Can Batlló (La Bordeta)

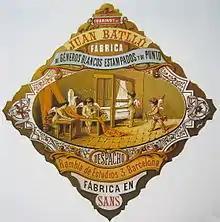
Advertising of the "Sobrinos de Joan Batlló" enterprise

Ten years later, the Civil War broke out in 1936, and the Batllós had to go into exile to France fearing for their lives. In such circumstances in which the control was missing and hundreds of workers were distressed about their uncertain subsistence, the employees themselves decided to drive forward the production and designate a temporary director. They all agreed to appoint mere employee Policarp Prats Montsalvatje (1884-1982) as the new director because of his honesty and courage. During those hard times and until the family owners returned, Prats Montsalvatje was responsible for running the factory and for preserving it from the plunder by the belligerent forces that were dominant at the time. Once the owners were back, he also returned to his former position as a labourer.